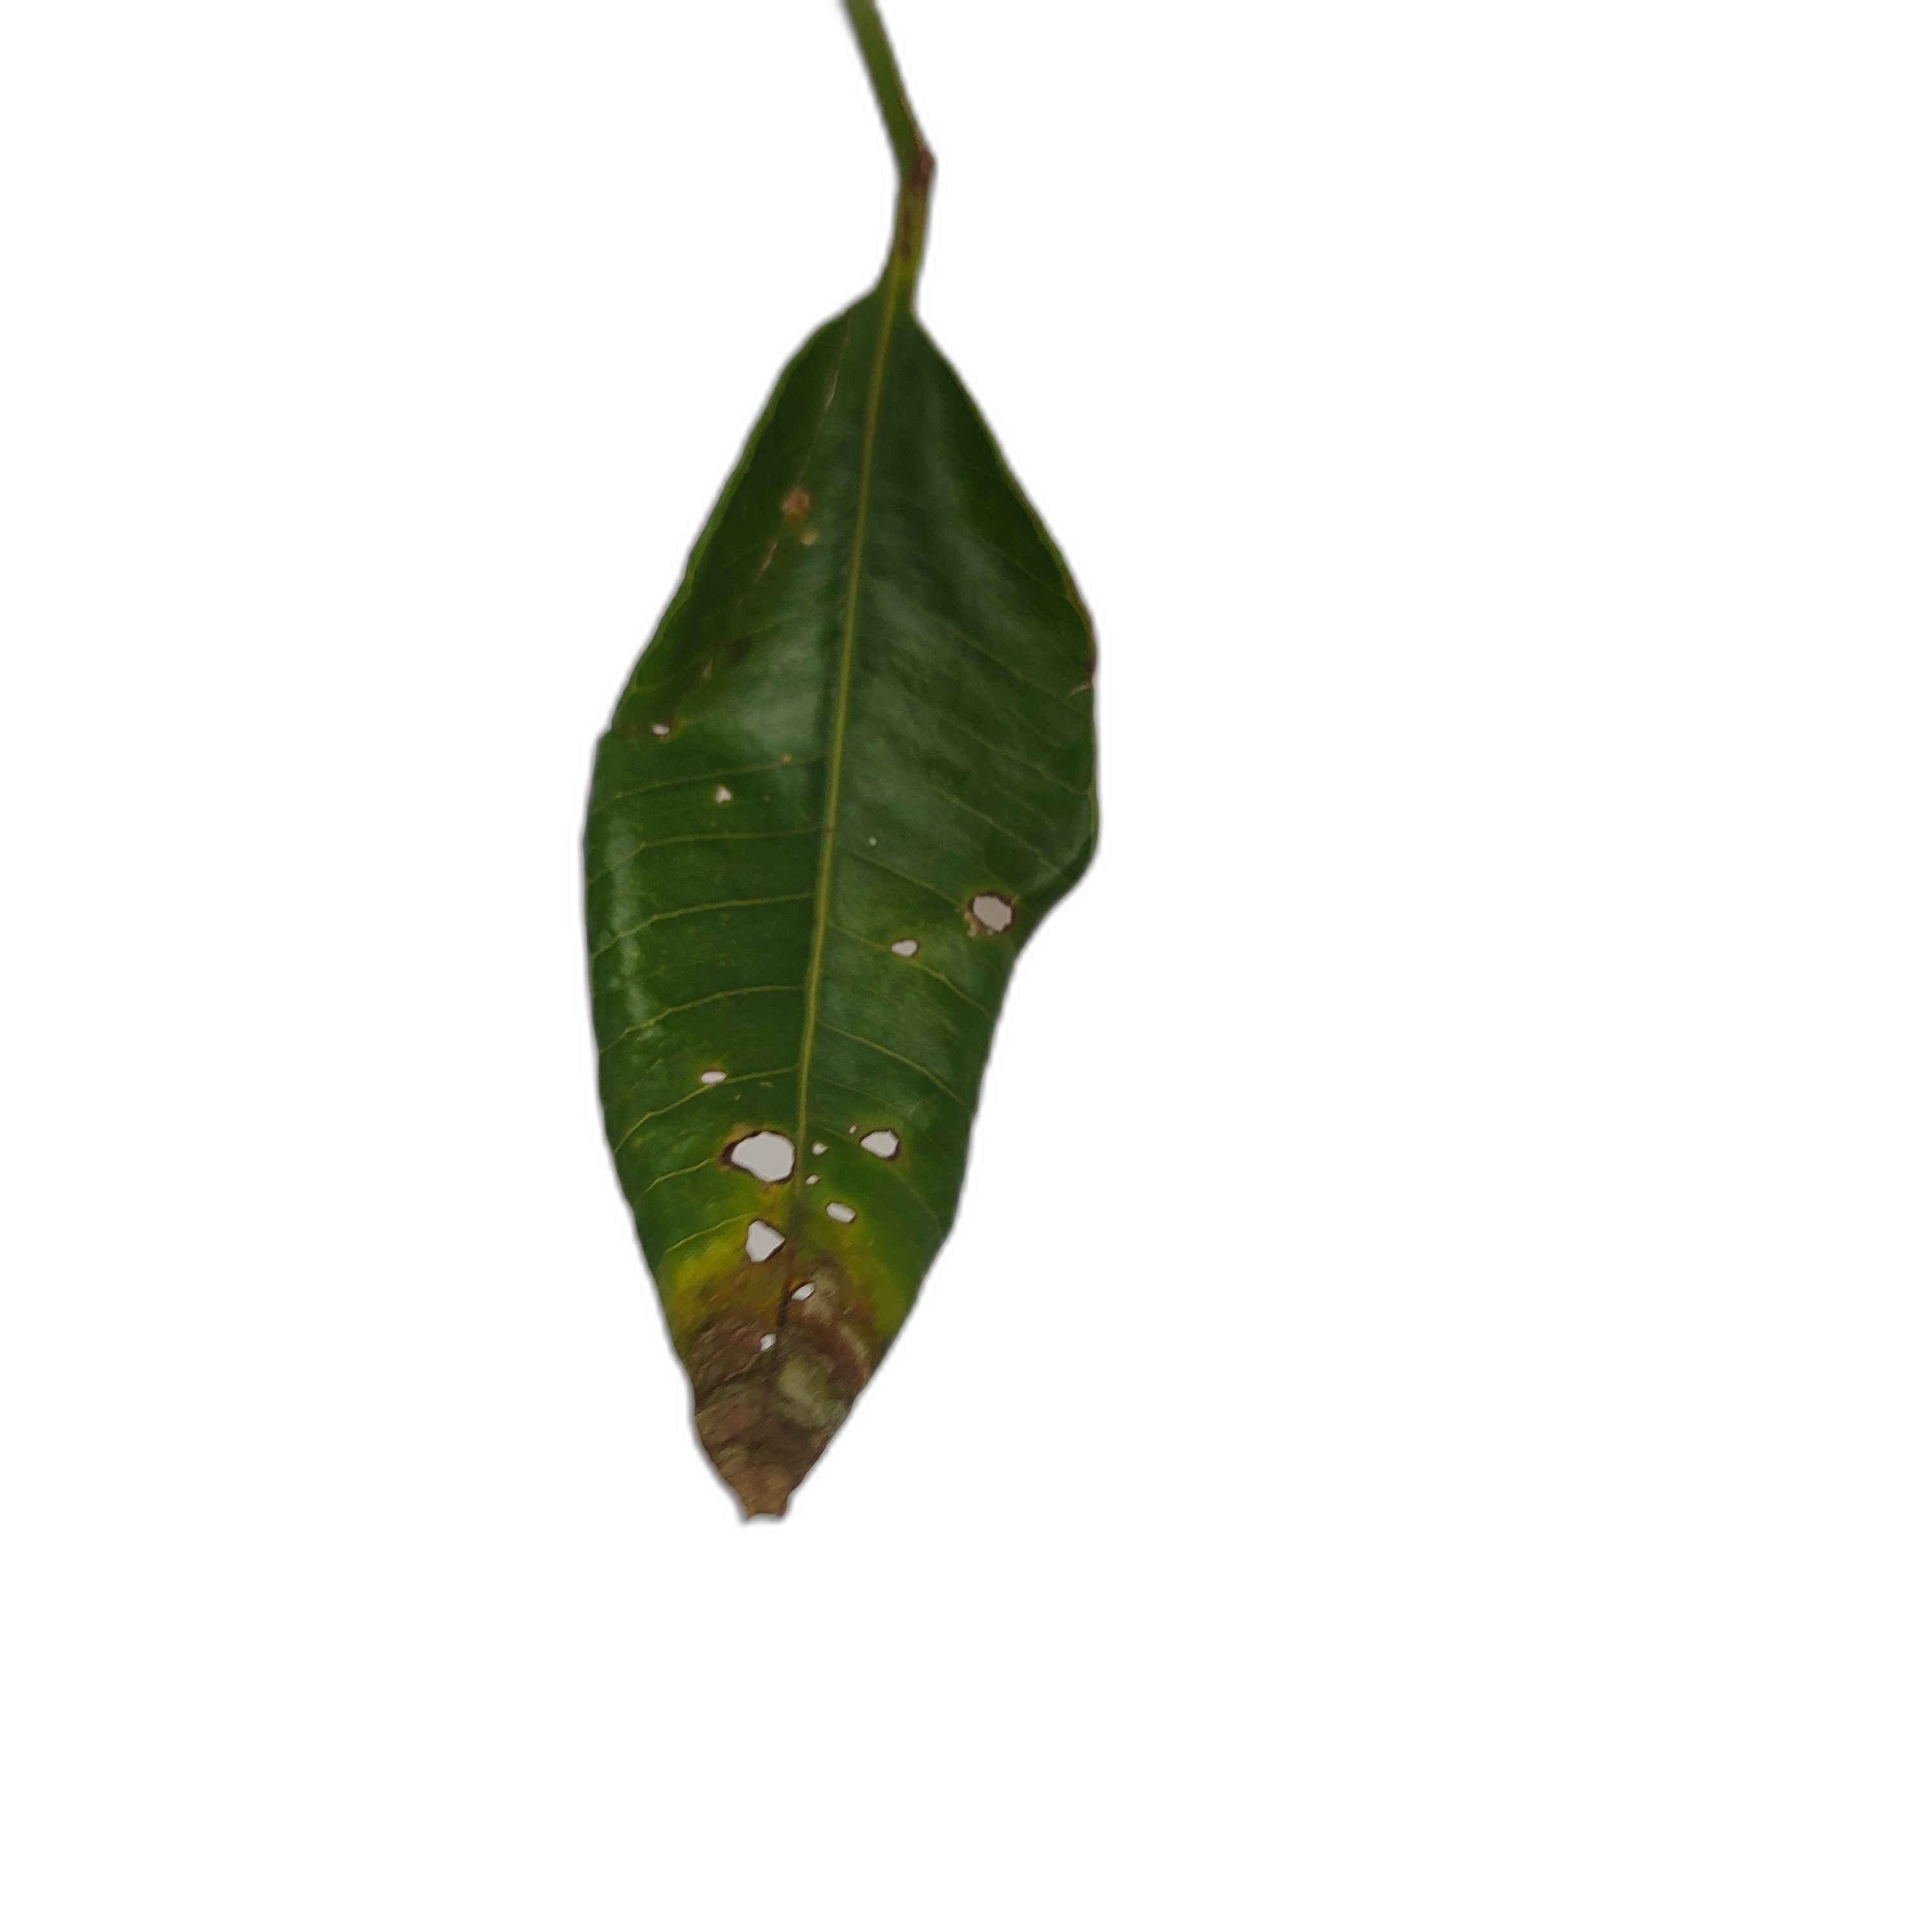
Label: not_healthy